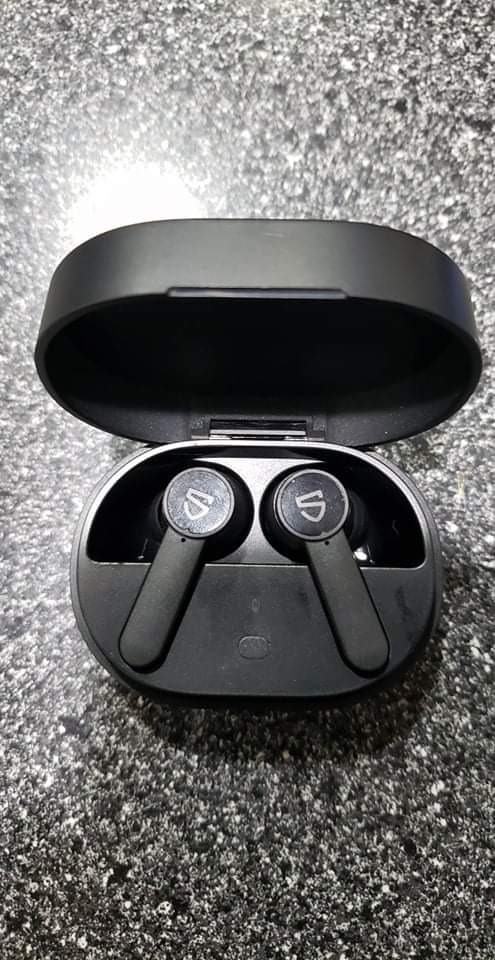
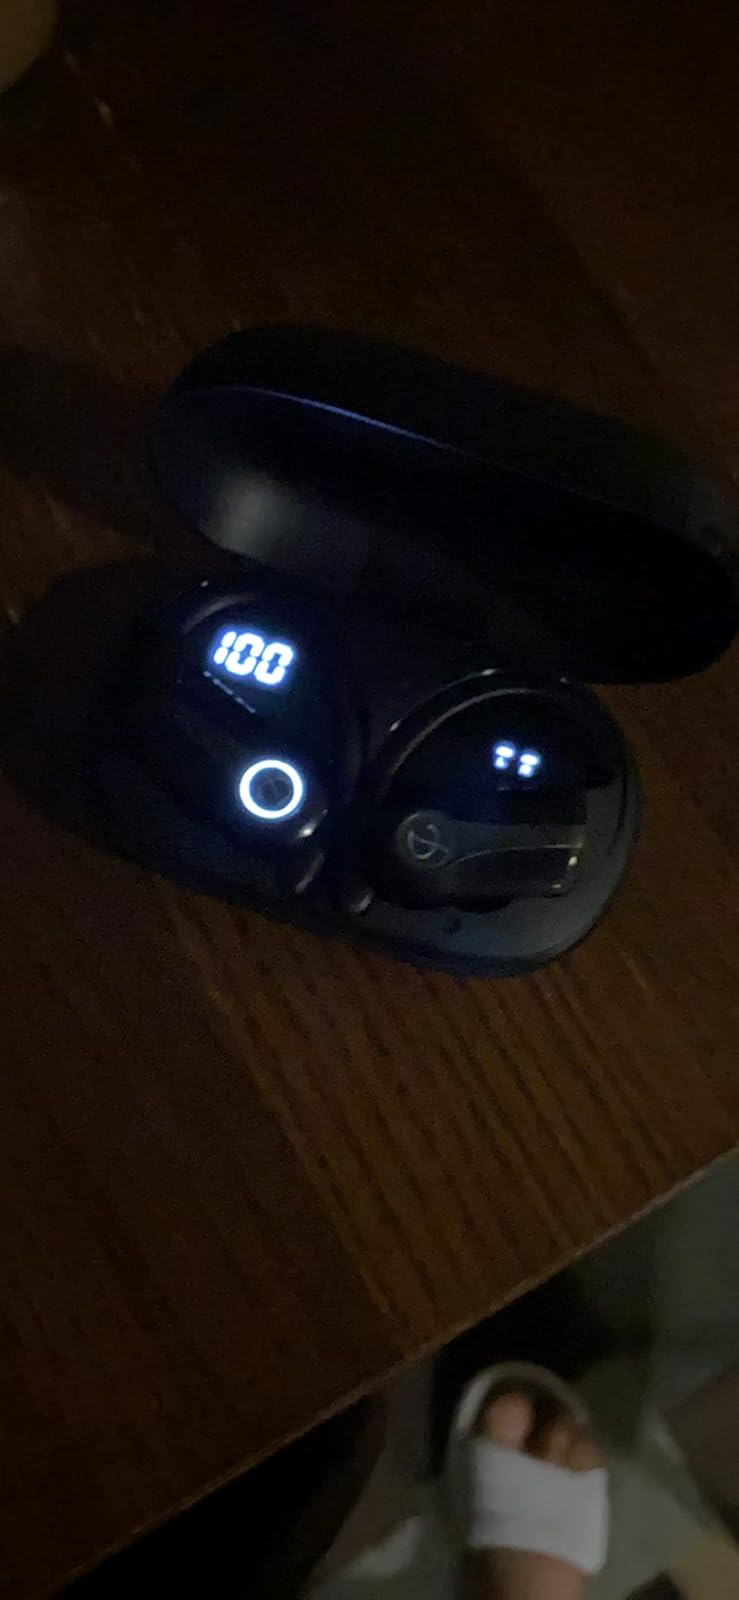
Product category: earbuds
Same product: no